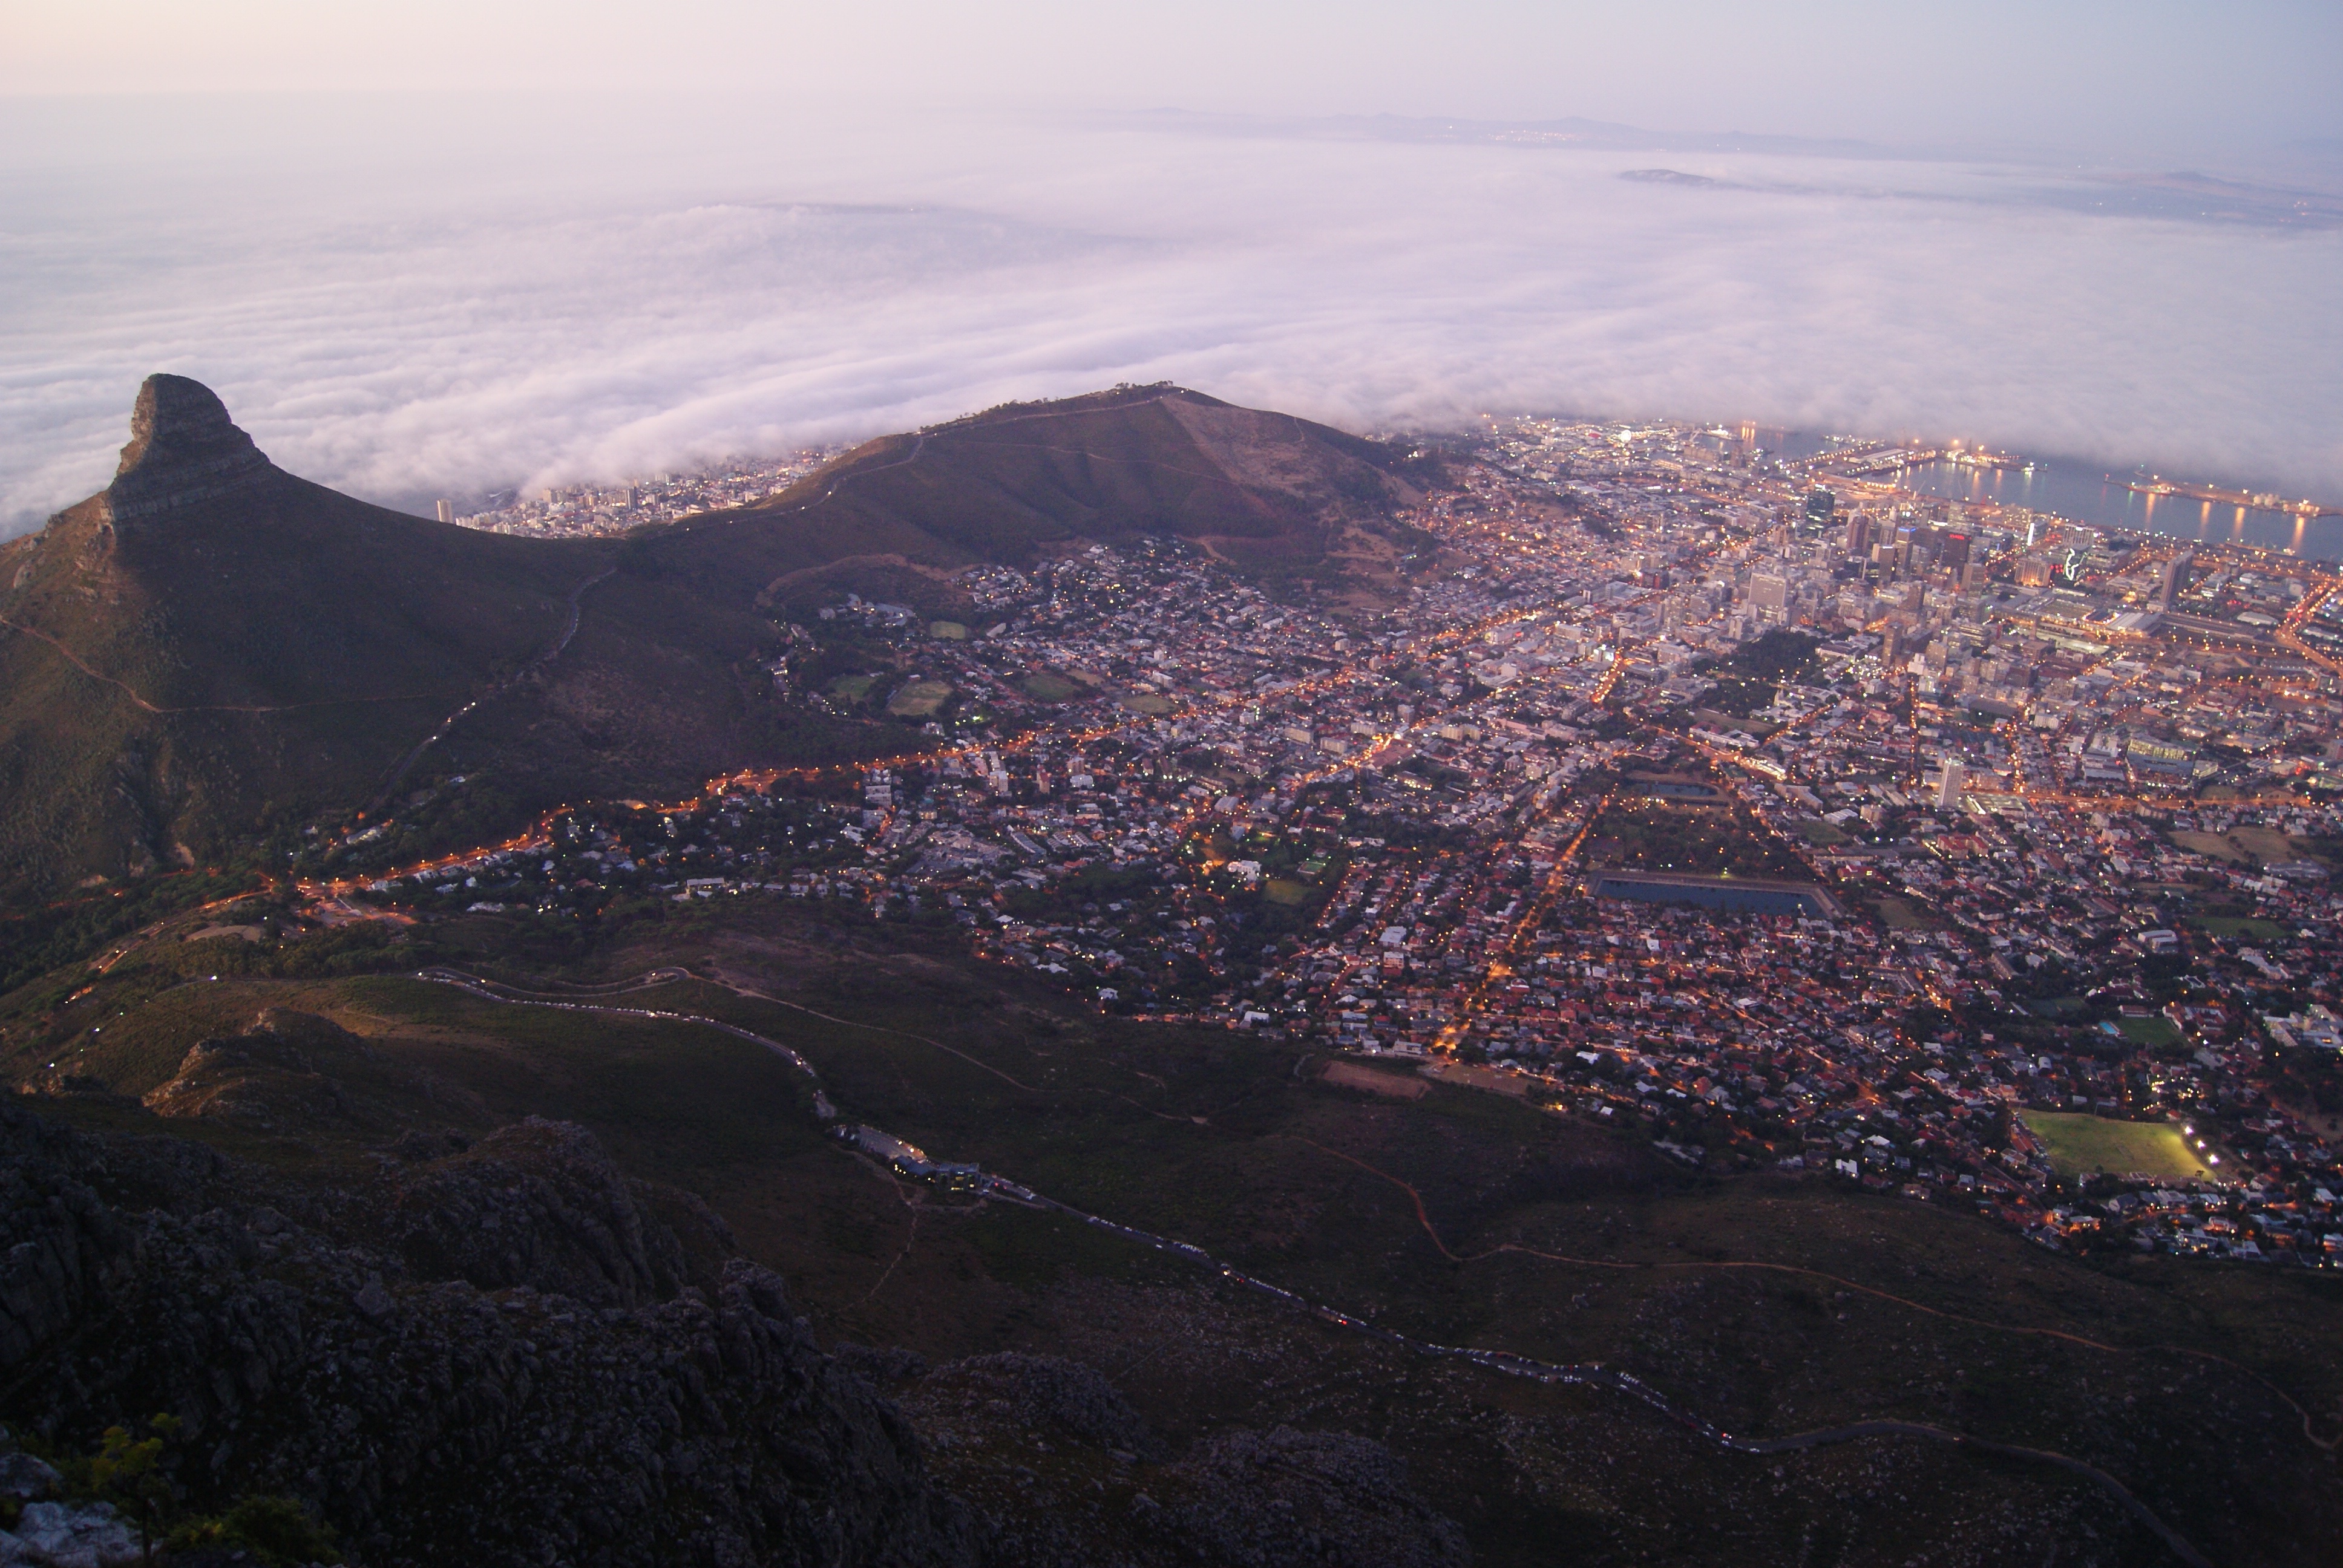
landscape, sea, coast, rock, mountain, cloud, morning, hill, mountain range, dusk, evening, terrain, ridge, summit, landform, aerial photography, geographical feature, atmospheric phenomenon, mountainous landforms